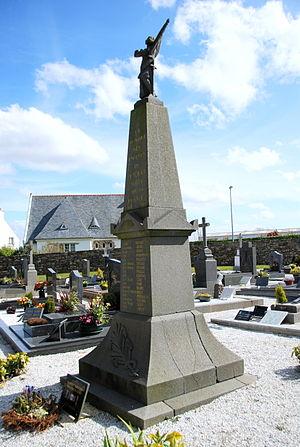
Monument aux morts - Pencran-29_1
Pencran [pɛ̃kʁɑ̃] est une commune du département du Finistère, dans la région Bretagne, en France.